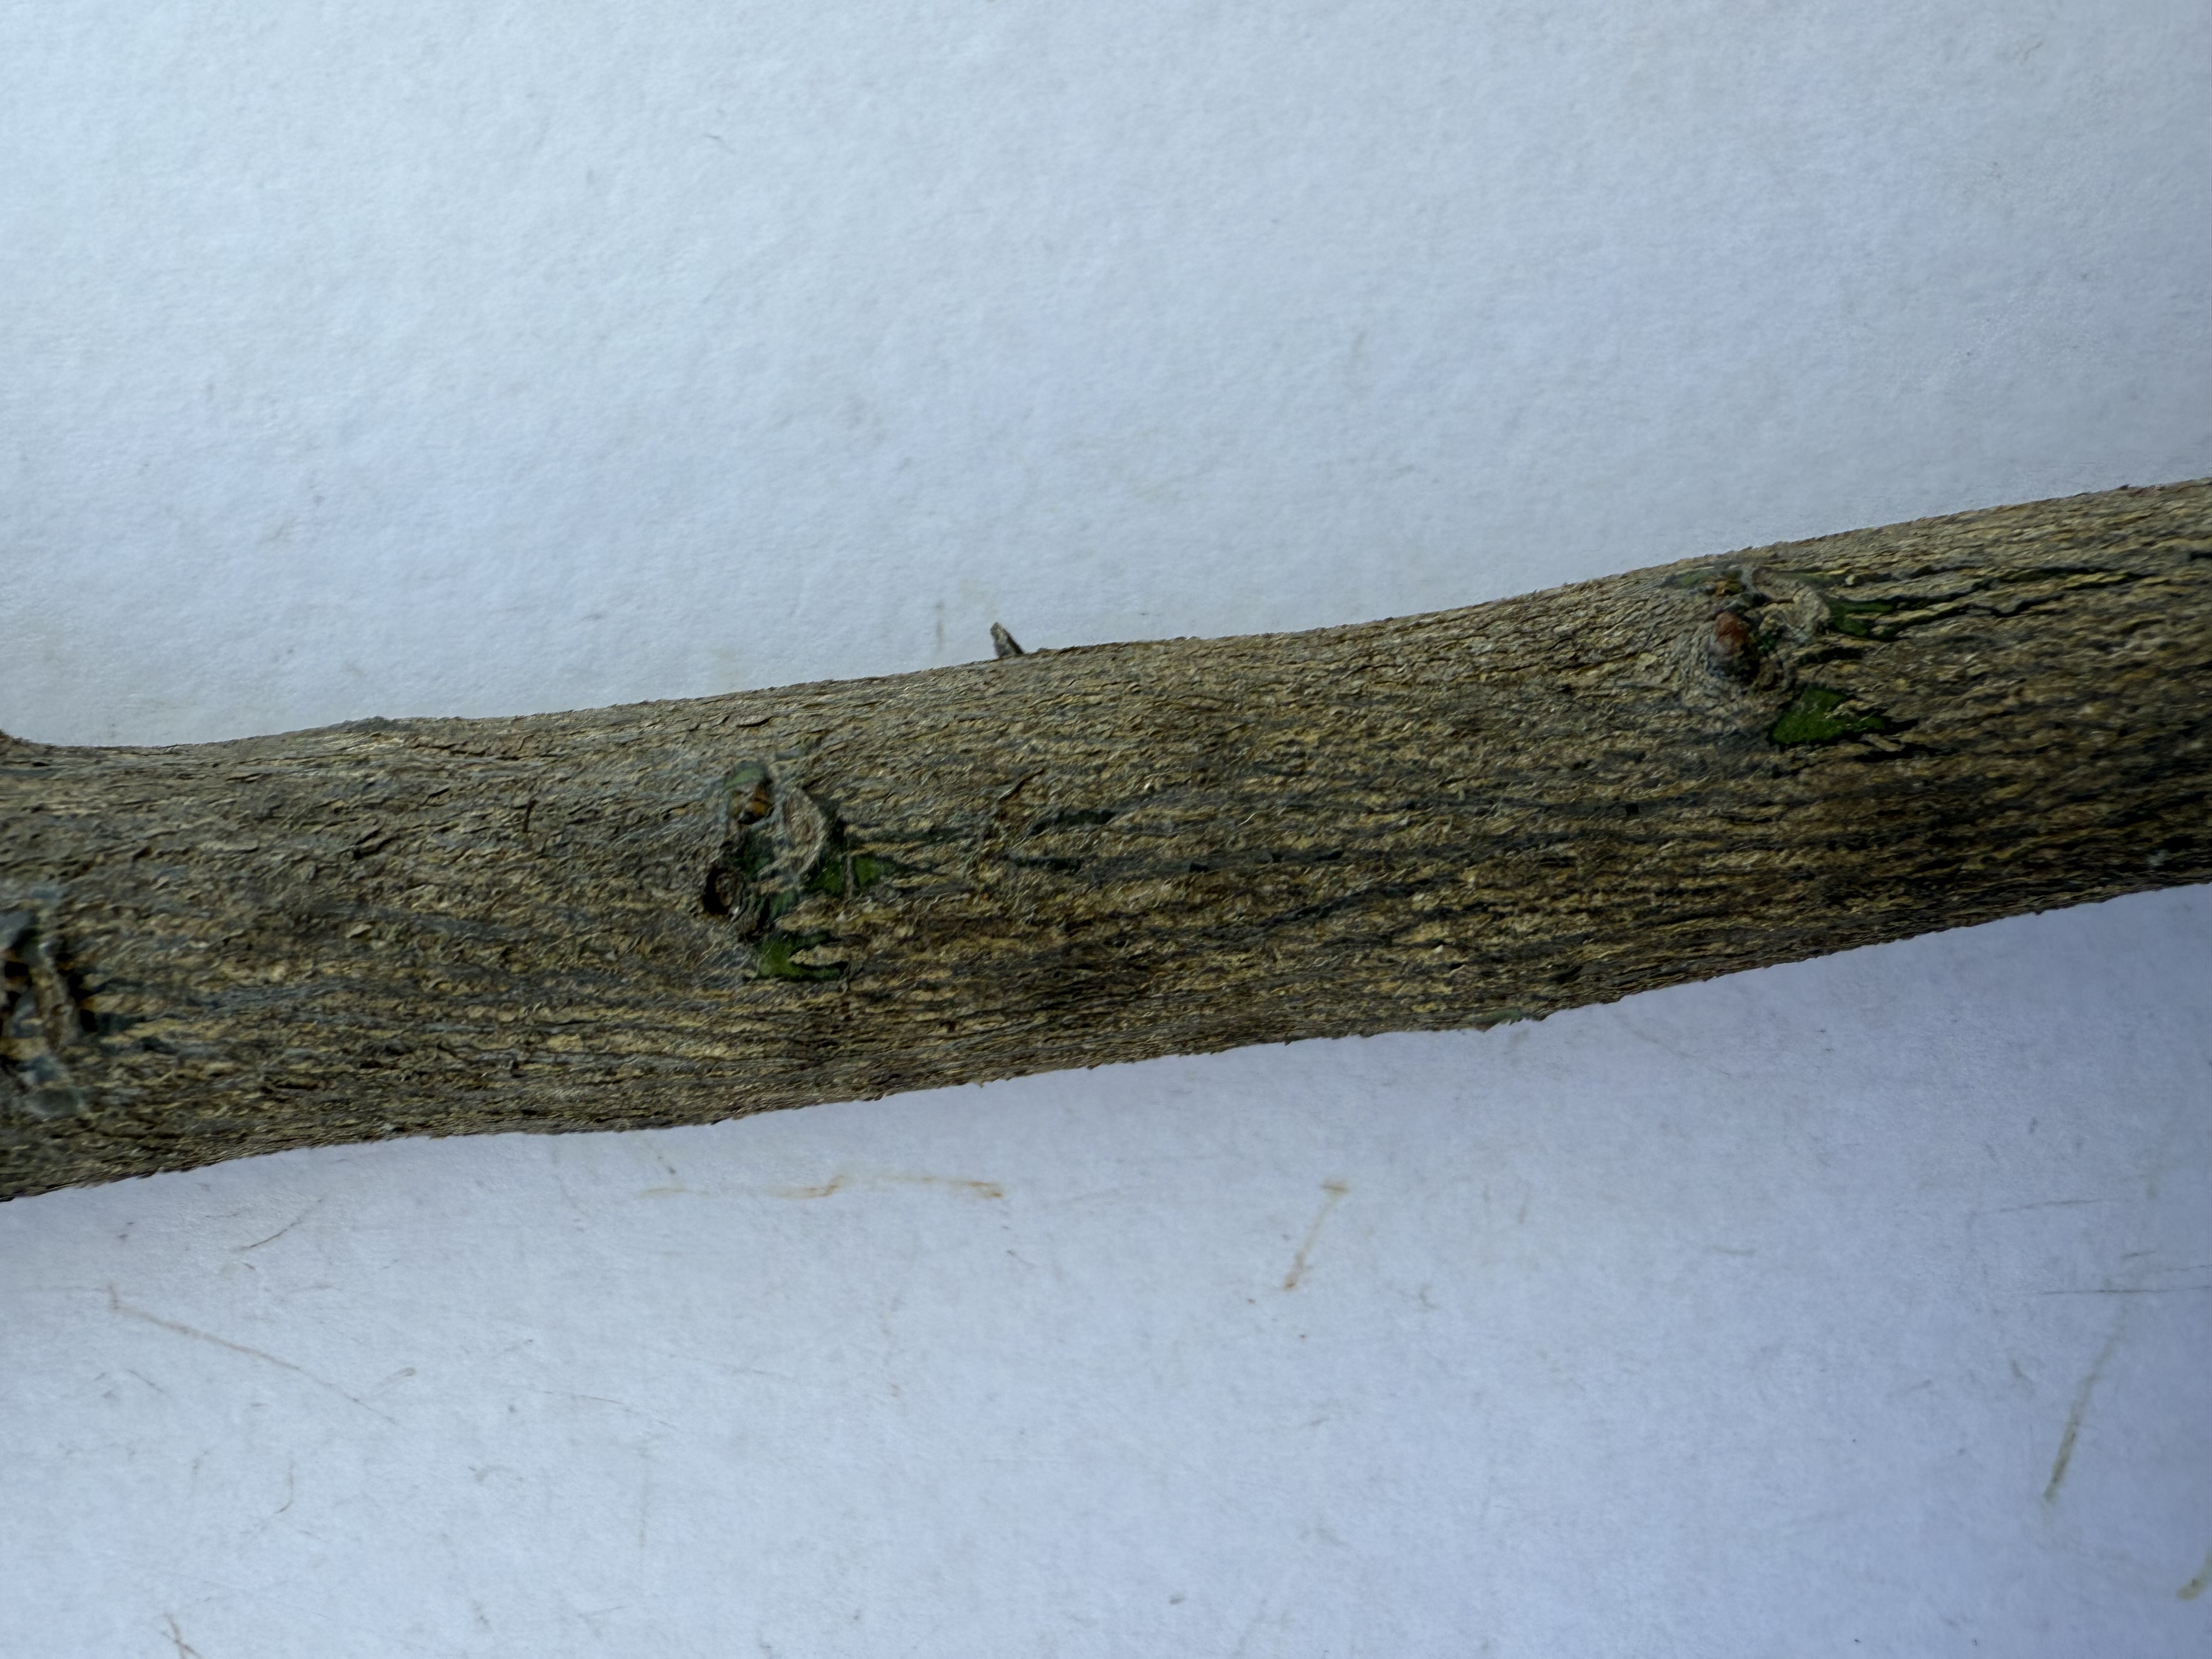
Variety: Lemon